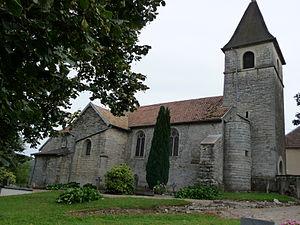
L'église de Villars-Saint-Georges dans le Doubs (de 1145 à 1884)
Villars-Saint-Georges est une commune française située dans le département du Doubs en région Bourgogne-Franche-Comté. Elle fait partie de la région culturelle et historique de Franche-Comté.